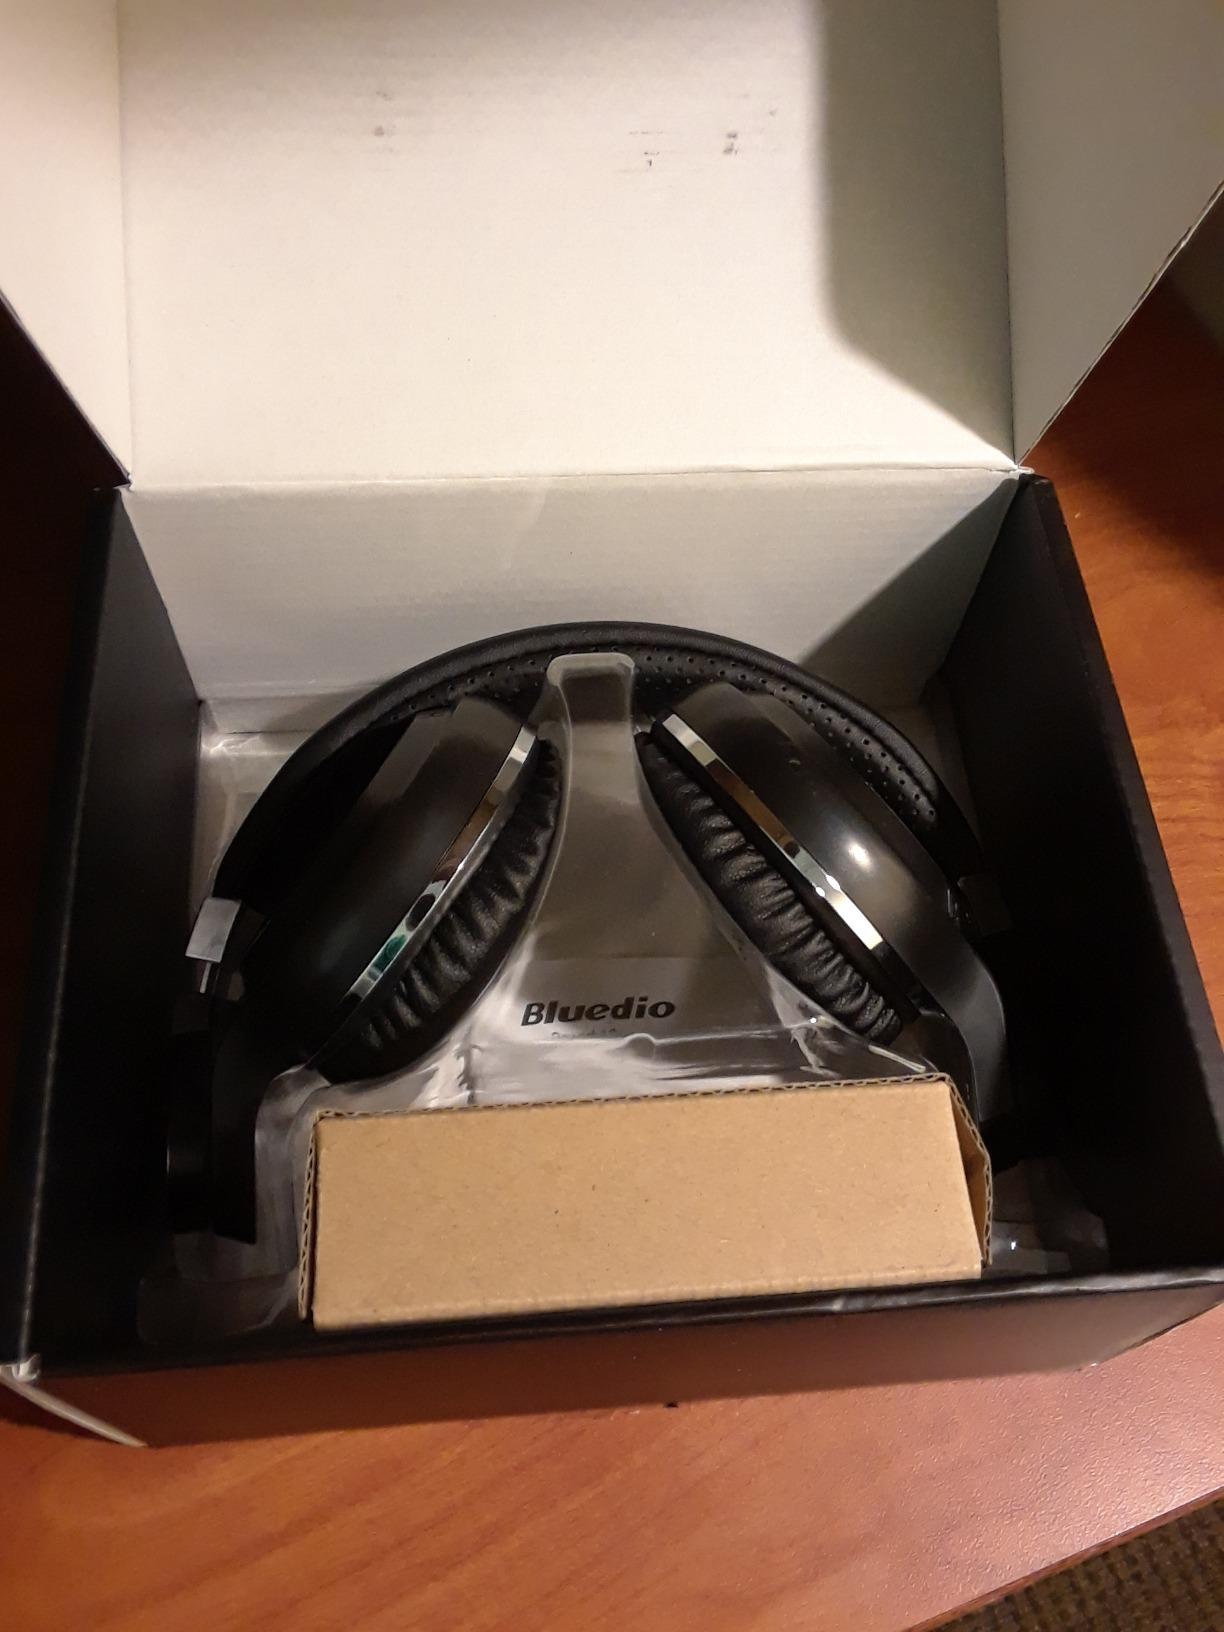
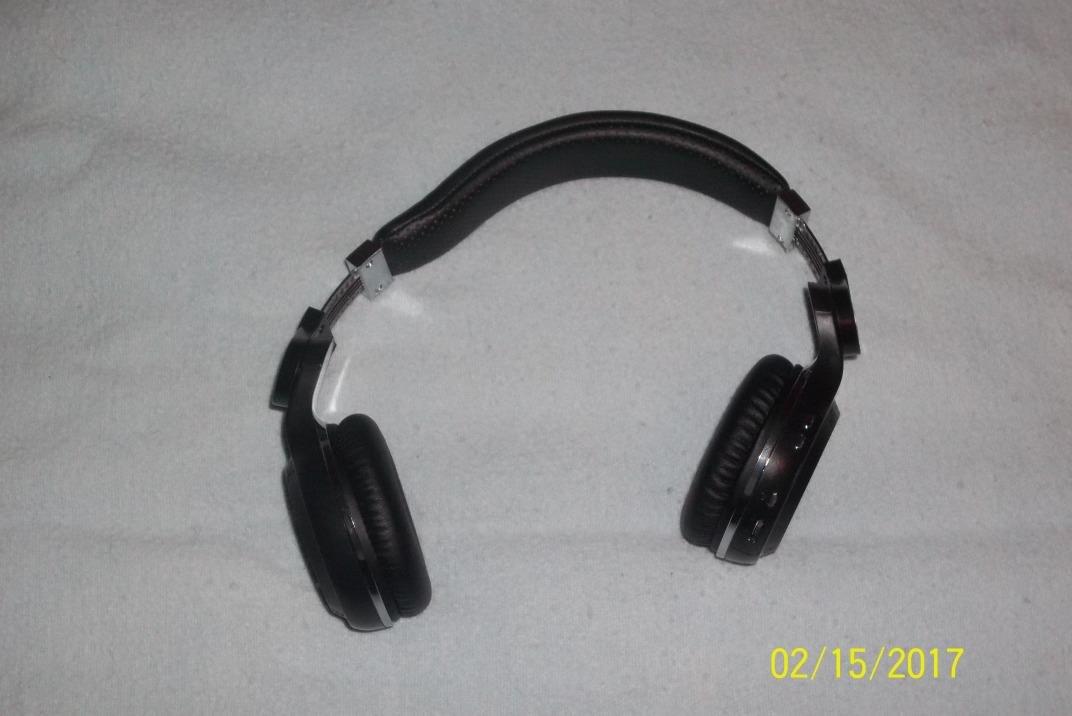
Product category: headphones
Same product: yes